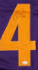
Number: 4